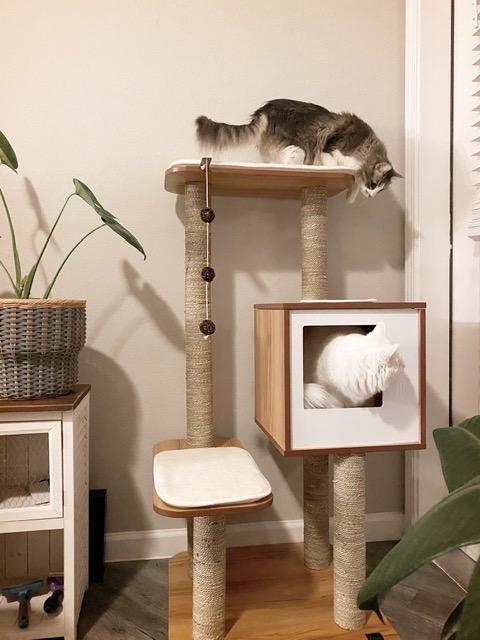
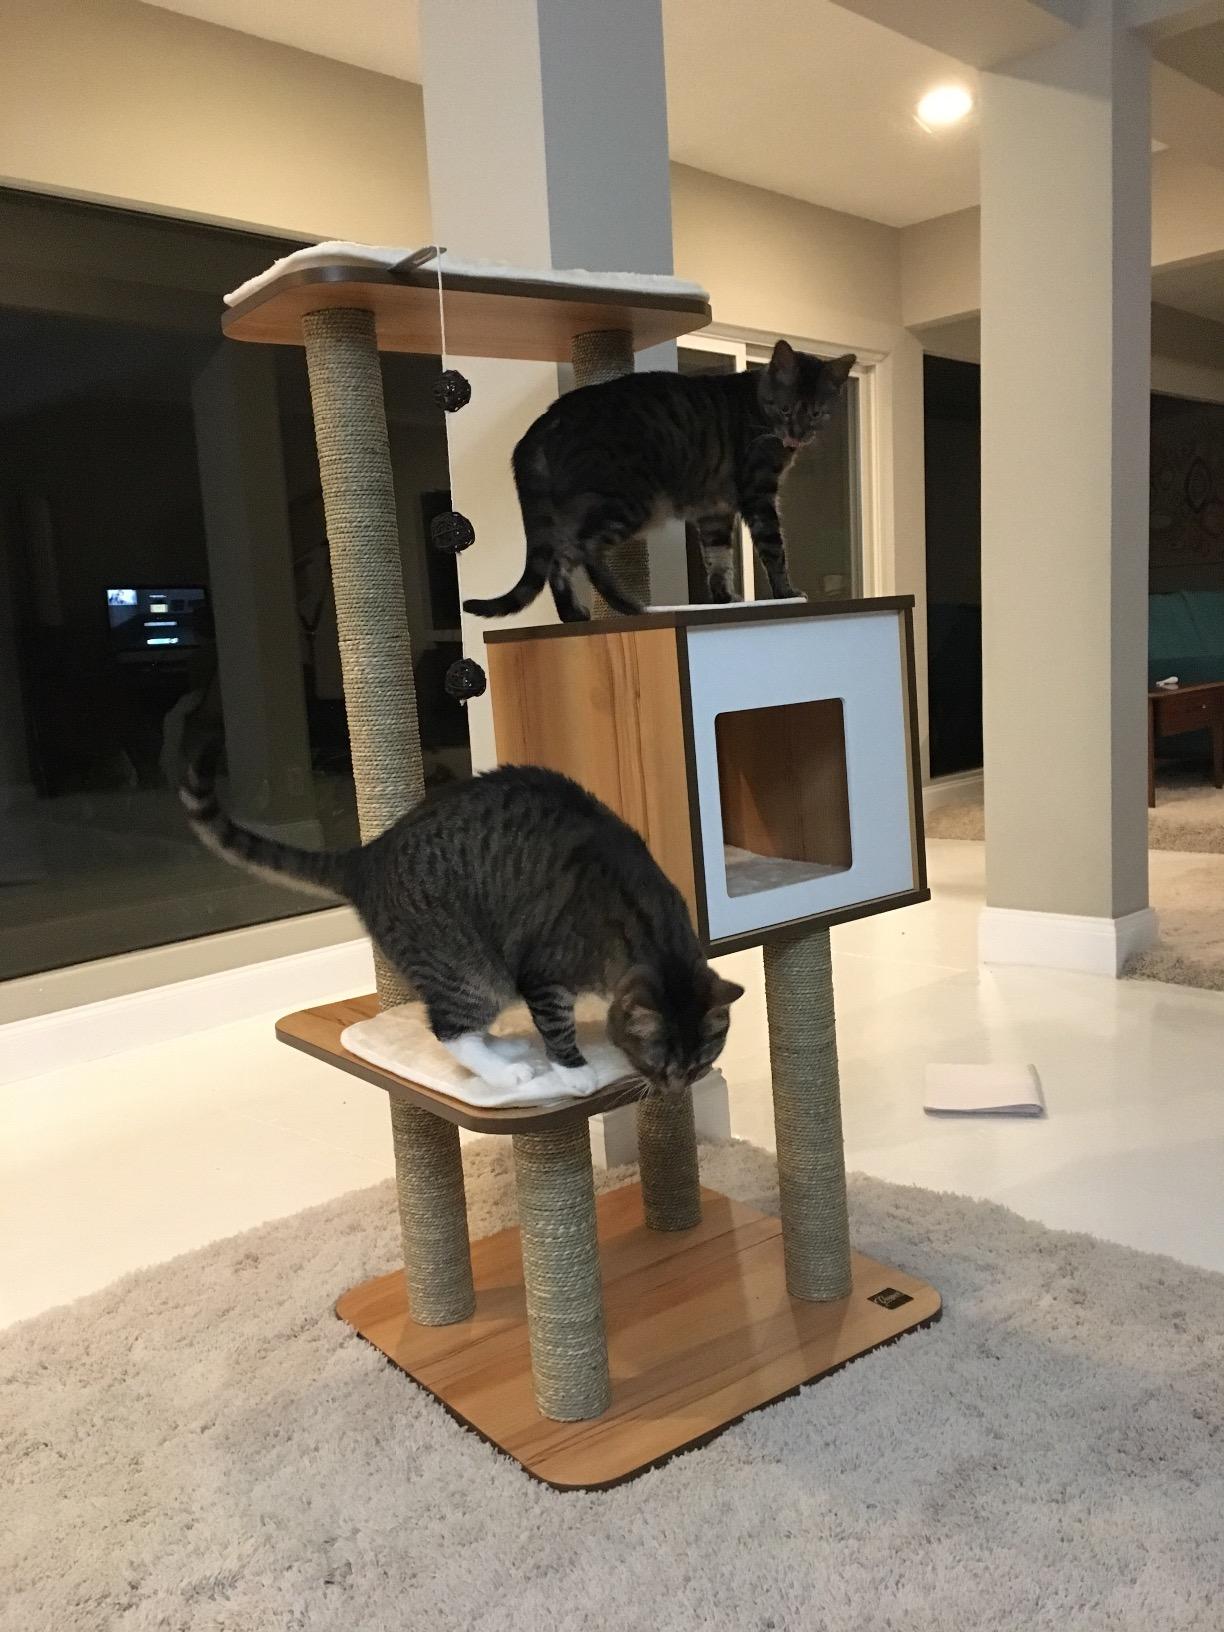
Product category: items_cat tree
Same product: yes